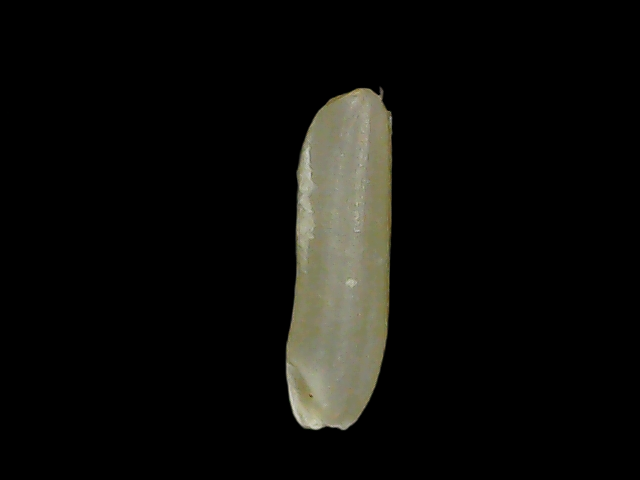
Rice variety: Binadhan19